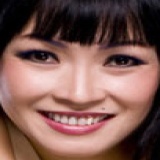
ca sĩ Phương Thanh